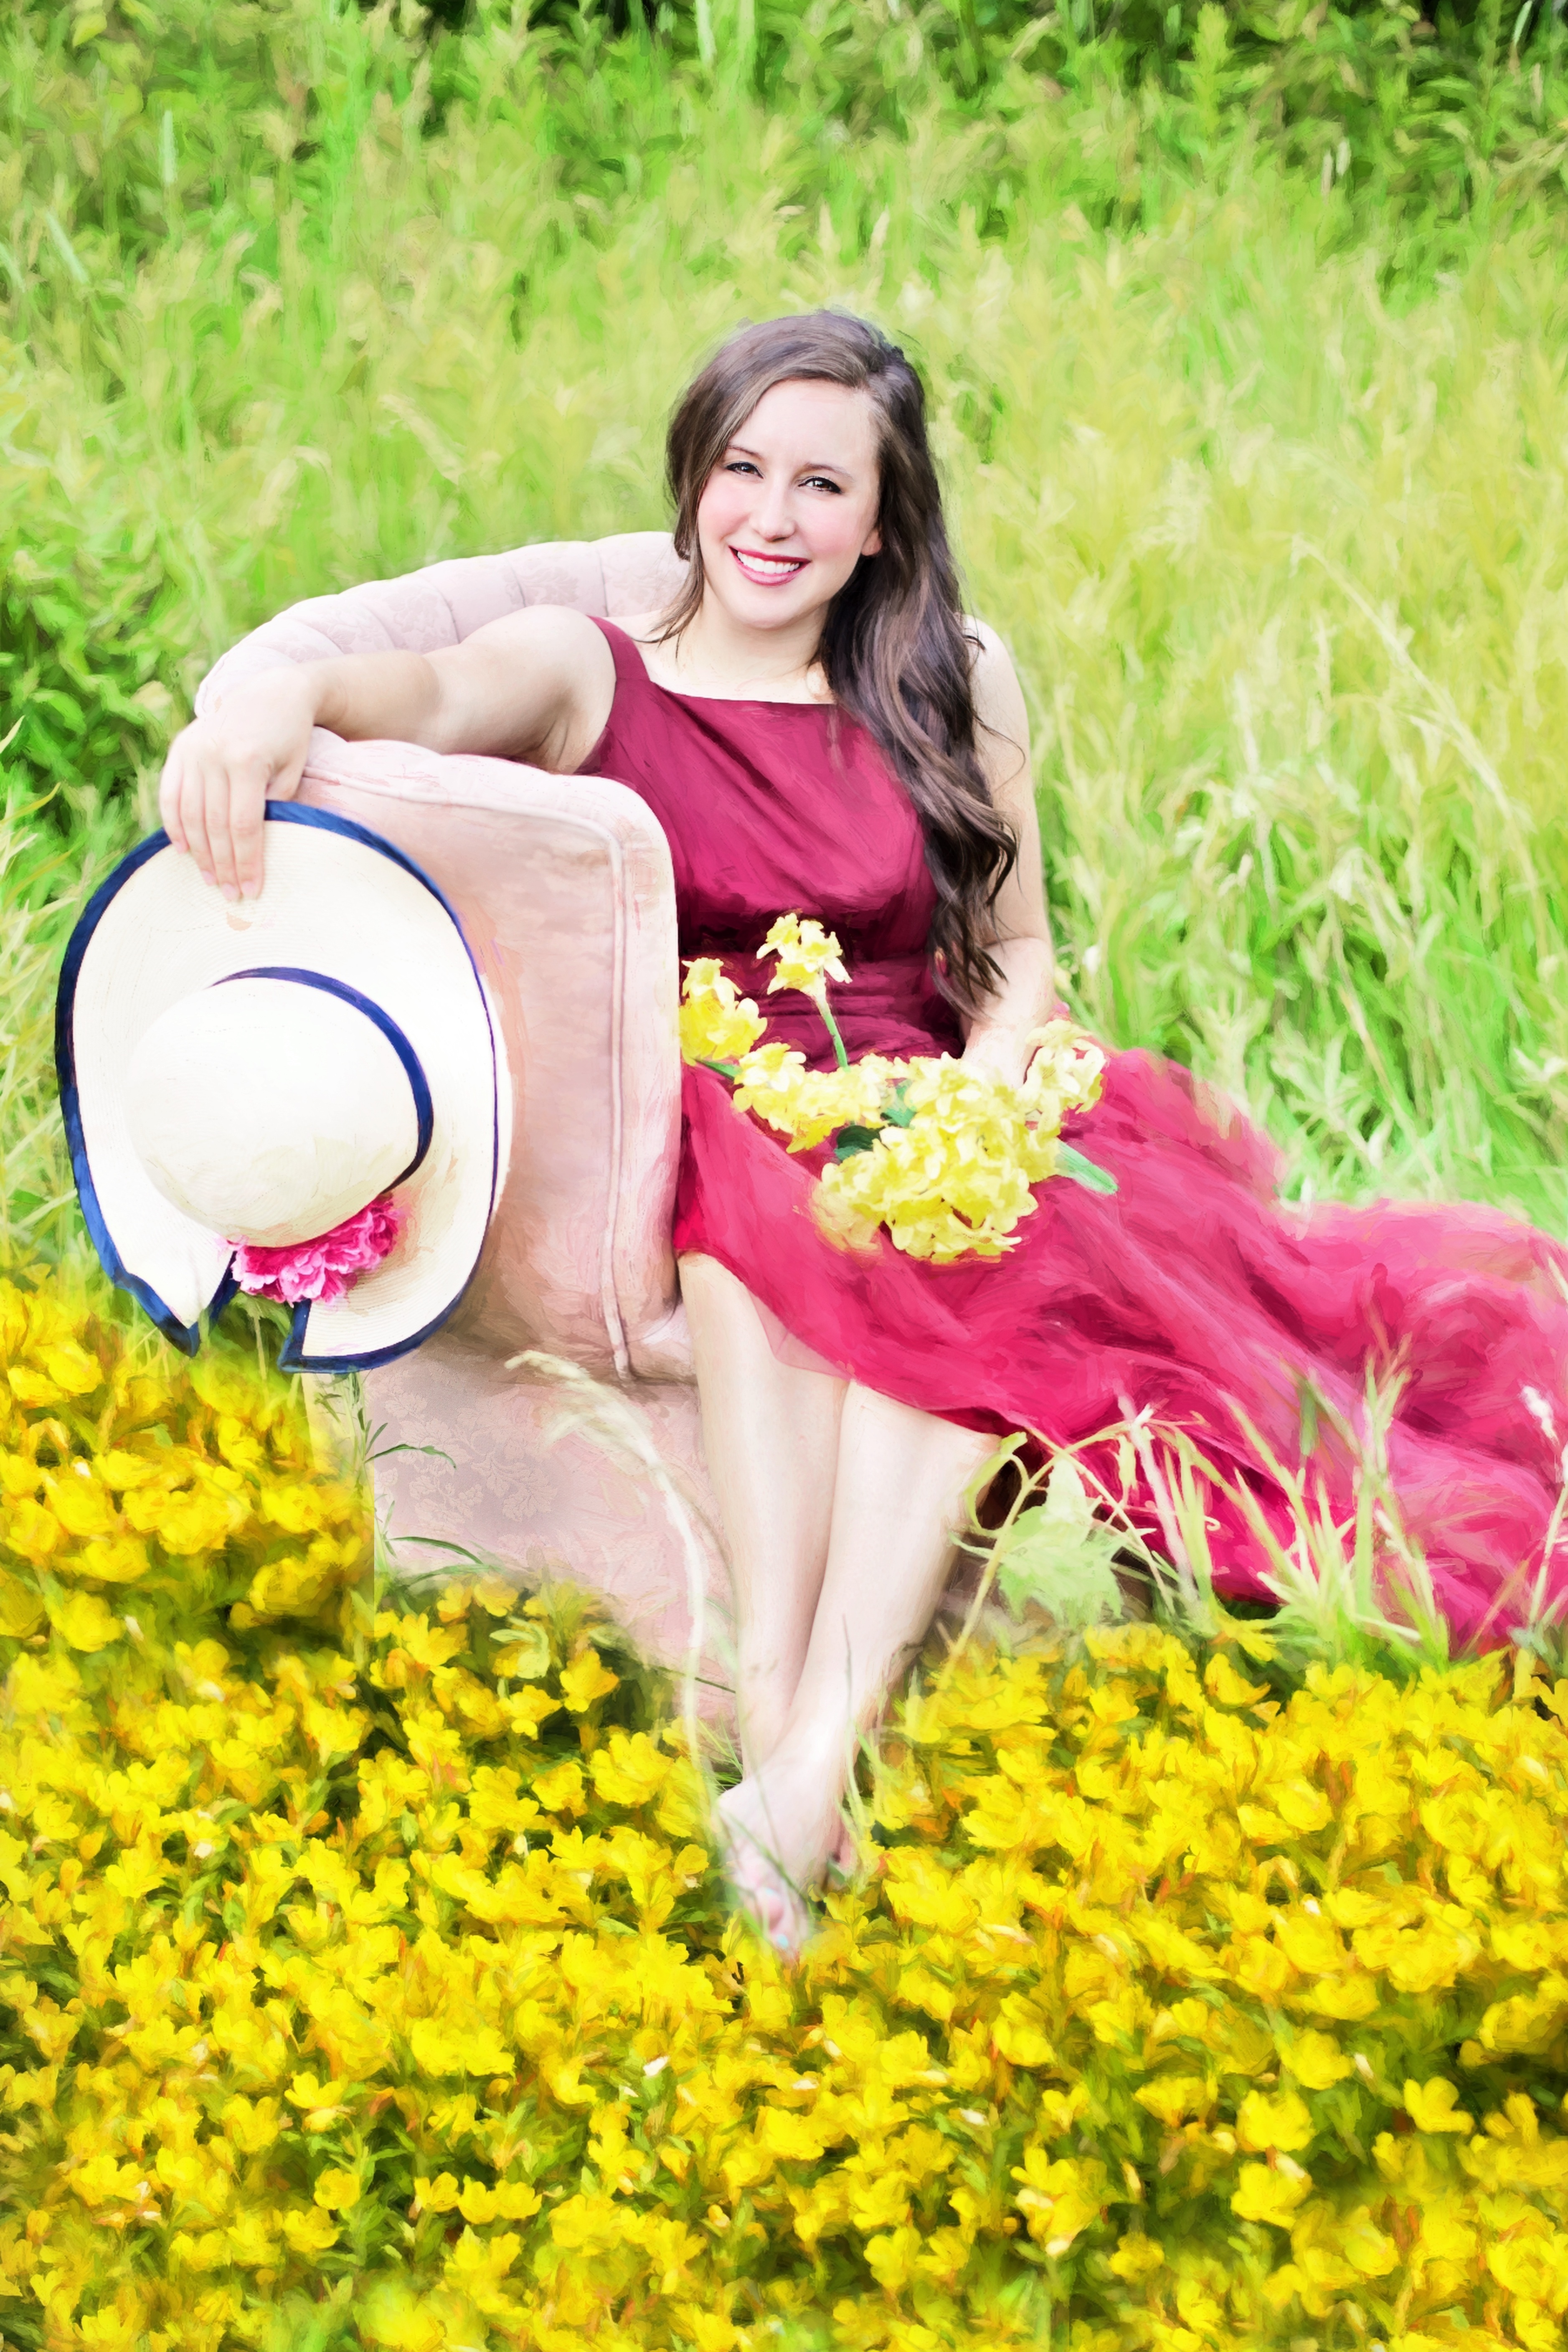
nature, woman, field, lawn, photography, meadow, flower, summer, female, leg, model, young, spring, natural, fresh, yellow, flowers, happy, happiness, beauty, attractive, photo shoot, pretty woman, portrait photography